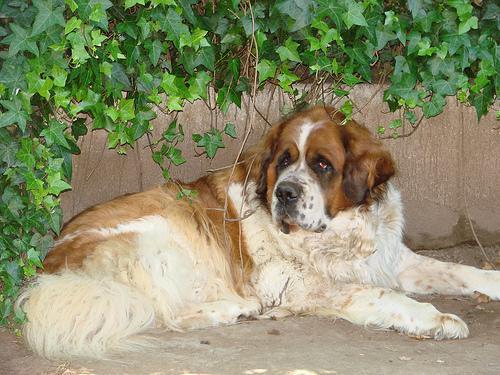
Saint_Bernard